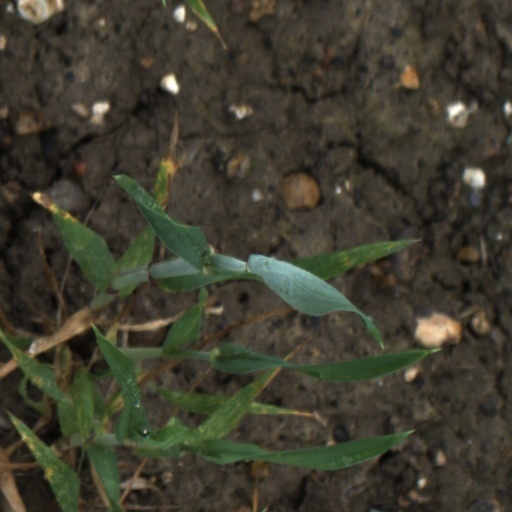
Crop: wheat